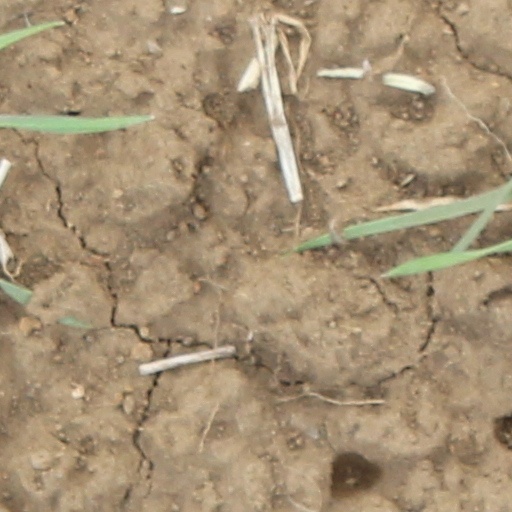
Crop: wheat